Michael R. Lehnert

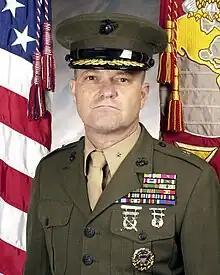
Michael R. Lehnert

Michael R. Lehnert is a retired major general of the United States Marine Corps.